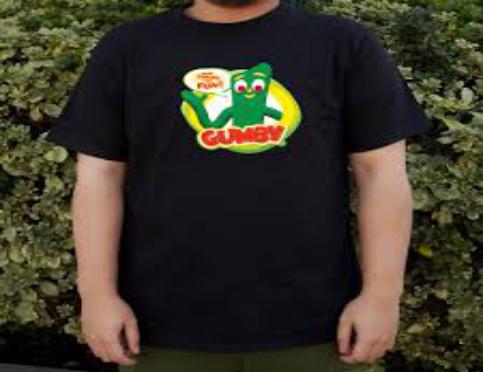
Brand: gumby
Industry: Clothes